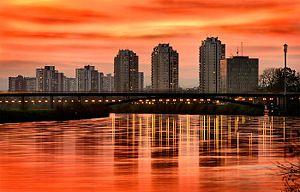
Soleil couchant sur la Save à Zagreb, Croatie.